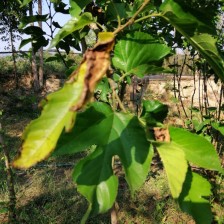
Variety: RedKing